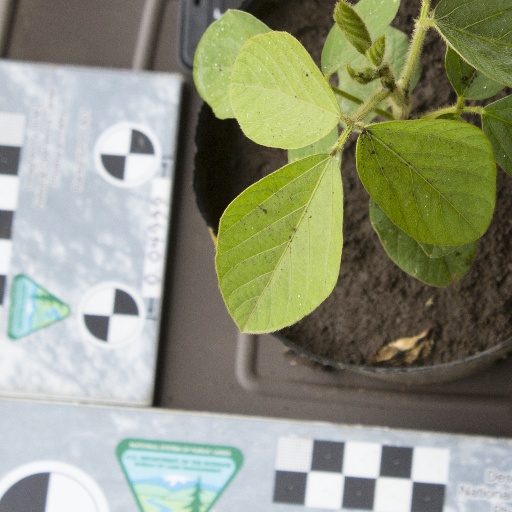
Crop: soybean